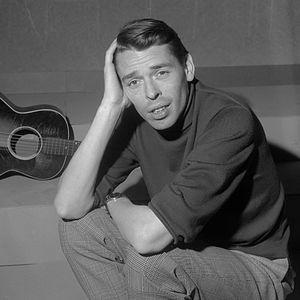
Jacques Brel, né le 8 avril 1929 à Schaerbeek et mort le 9 octobre 1978 à Bobigny, est un auteur-compositeur-interprète, poète, acteur et réalisateur belge.